Chambered cairn

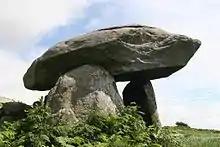
Chambered cairn at Maen y Bardd, Conwy, Wales

The Shetland or Zetland group are relatively small passage graves, that are round or heel-shaped in outline. The whole chamber is cross or trefoil-shaped and there are no smaller individual compartments. An example is to be found on the uninhabited island of Vementry on the north side of the West Mainland, where it appears that the cairn may have originally been circular and its distinctive heel shape added as a secondary development, a process repeated elsewhere in Shetland. This probably served to make the cairn more distinctive and the forecourt area more defined.